Rosetta Stone

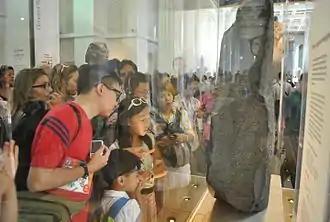
A crowd of visitors examining the Rosetta Stone at the British Museum in 2014, now behind glass

The Rosetta Stone was originally displayed at a slight angle from the horizontal, and rested within a metal cradle that was made for it, which involved shaving off very small portions of its sides to ensure that the cradle fitted securely. It originally had no protective covering, and it was found necessary by 1847 to place it in a protective frame, despite the presence of attendants to ensure that it was not touched by visitors. Since 2004 the conserved stone has been on display in a specially built case in the centre of the Egyptian Sculpture Gallery. A replica of the Rosetta Stone is now available in the King's Library of the British Museum, without a case and free to touch, as it would have appeared to early 19th-century visitors.